Level editor

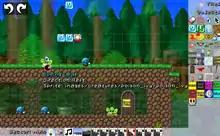
Level editor in "SuperTux"; blocks and entities are placed on a visible grid.

"Doom" (1993) became one of the first 3D games which became popular partially due to third-party level editors, which led to the formation of an online community sharing fan-made "Doom" mods. Developer id Software embraced the modding scene, packaging mods "TNT: Evilution" and "The Plutonia Experiment" as an official expansion "Final Doom", releasing "Doom" source code under a free license for easier modding and porting, and adding a built-in mod browser in "Doom + Doom II", a remaster of the first two games. Since the popularity of Doom, other third-party level editors for various games were released, such as "QuArK" for "Quake".